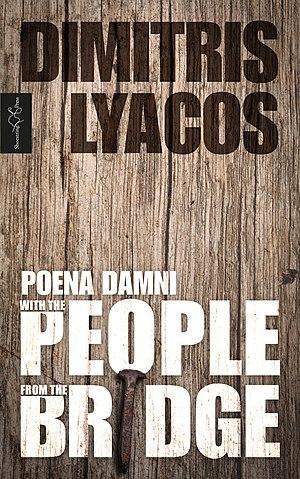
Avec les gens du pont est la deuxième partie de la trilogie Poena Damni de l'auteur grec Dimitris Lyacos. Le livre aborde le thème de la perte et du retour des morts dans le contexte de la téléologie chrétienne. Le texte est enfermé dans une forme dramatique rituelle post-théâtrale, faisant appel à diverses sources philosophiques et littéraires, ainsi qu'au folklore grec ancien et moderne. L'intrigue s'articule autour d'un voyage de type protagoniste LG, semblable à Orphée, qui rejoint son défunt compagnon dans la tombe et est ensuite conduit par elle dans un royaume liminal avant le Jour de la Résurrection imminent. Les critiques ont catégorisé cette œuvre dans les traditions moderniste et post-moderniste, tout en conservant de fortes affinités avec une variété de textes du Canon litteraire, entre autres ceux d'Homère, Dante, Kafka, Joyce et Beckett.